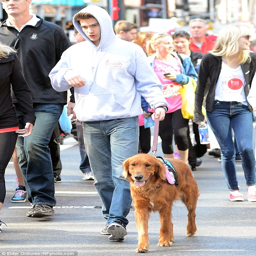
getting in the spirit : person got a little encouragement to join in too with actor and his dog stopping by